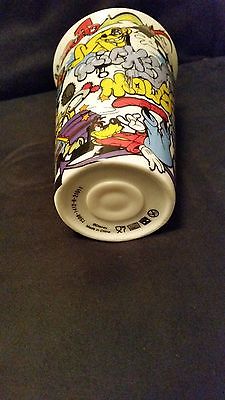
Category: mug